Lamellophone

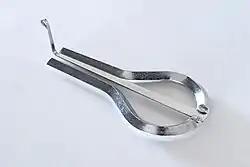
A Jew's harp

A lamellophone (also lamellaphone or linguaphone) is a member of the family of musical instruments that makes its sound by a thin vibrating plate called a lamella or tongue, which is fixed at one end and has the other end free. When the musician depresses the free end of a plate with a finger or fingernail, and then allows the finger to slip off, the released plate vibrates. An instrument may have a single tongue (such as a Jew's harp) or a series of multiple tongues (such as a mbira thumb piano).